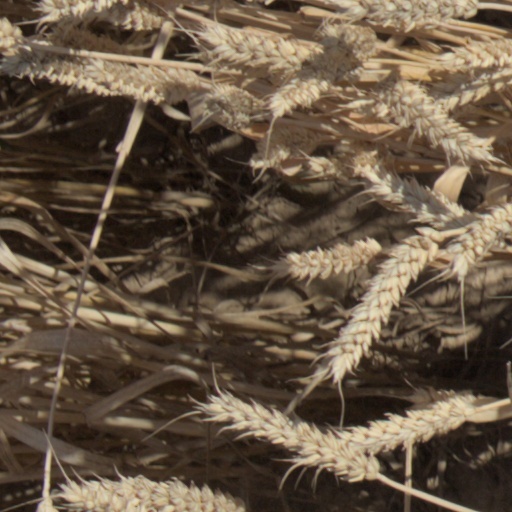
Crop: wheat